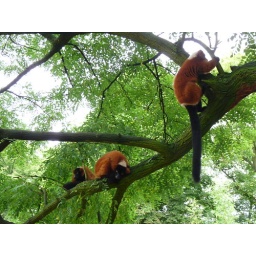
The red ruffed lemurs were sitting out in the open on a tree.